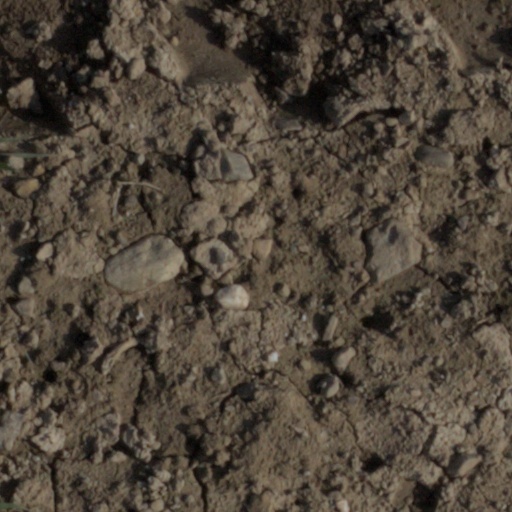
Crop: wheat